Parikrama

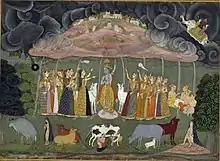
Krishna lifting the Govardhana hill.

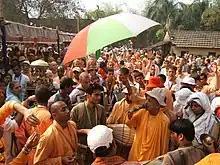
Parikrama by ISKCON devotees.

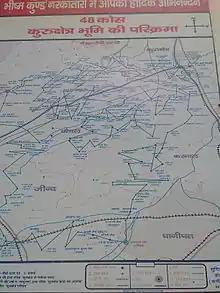
Map with description of 48 kos parikrama (approx. 96 miles circle) around the holy city of Kurukshetra, displayed at Ban Ganga/Bhishma Kund.

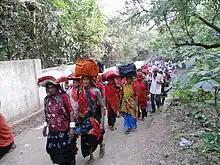
Pilgrims on Girnar Parikrama

48 kos parikrama of Kurukshetra is a 48 kos circumambulation of over 200 Mahabharata-related and other vedic era tirthas around the holy city of Kurukshetra in the state of Haryana, India.